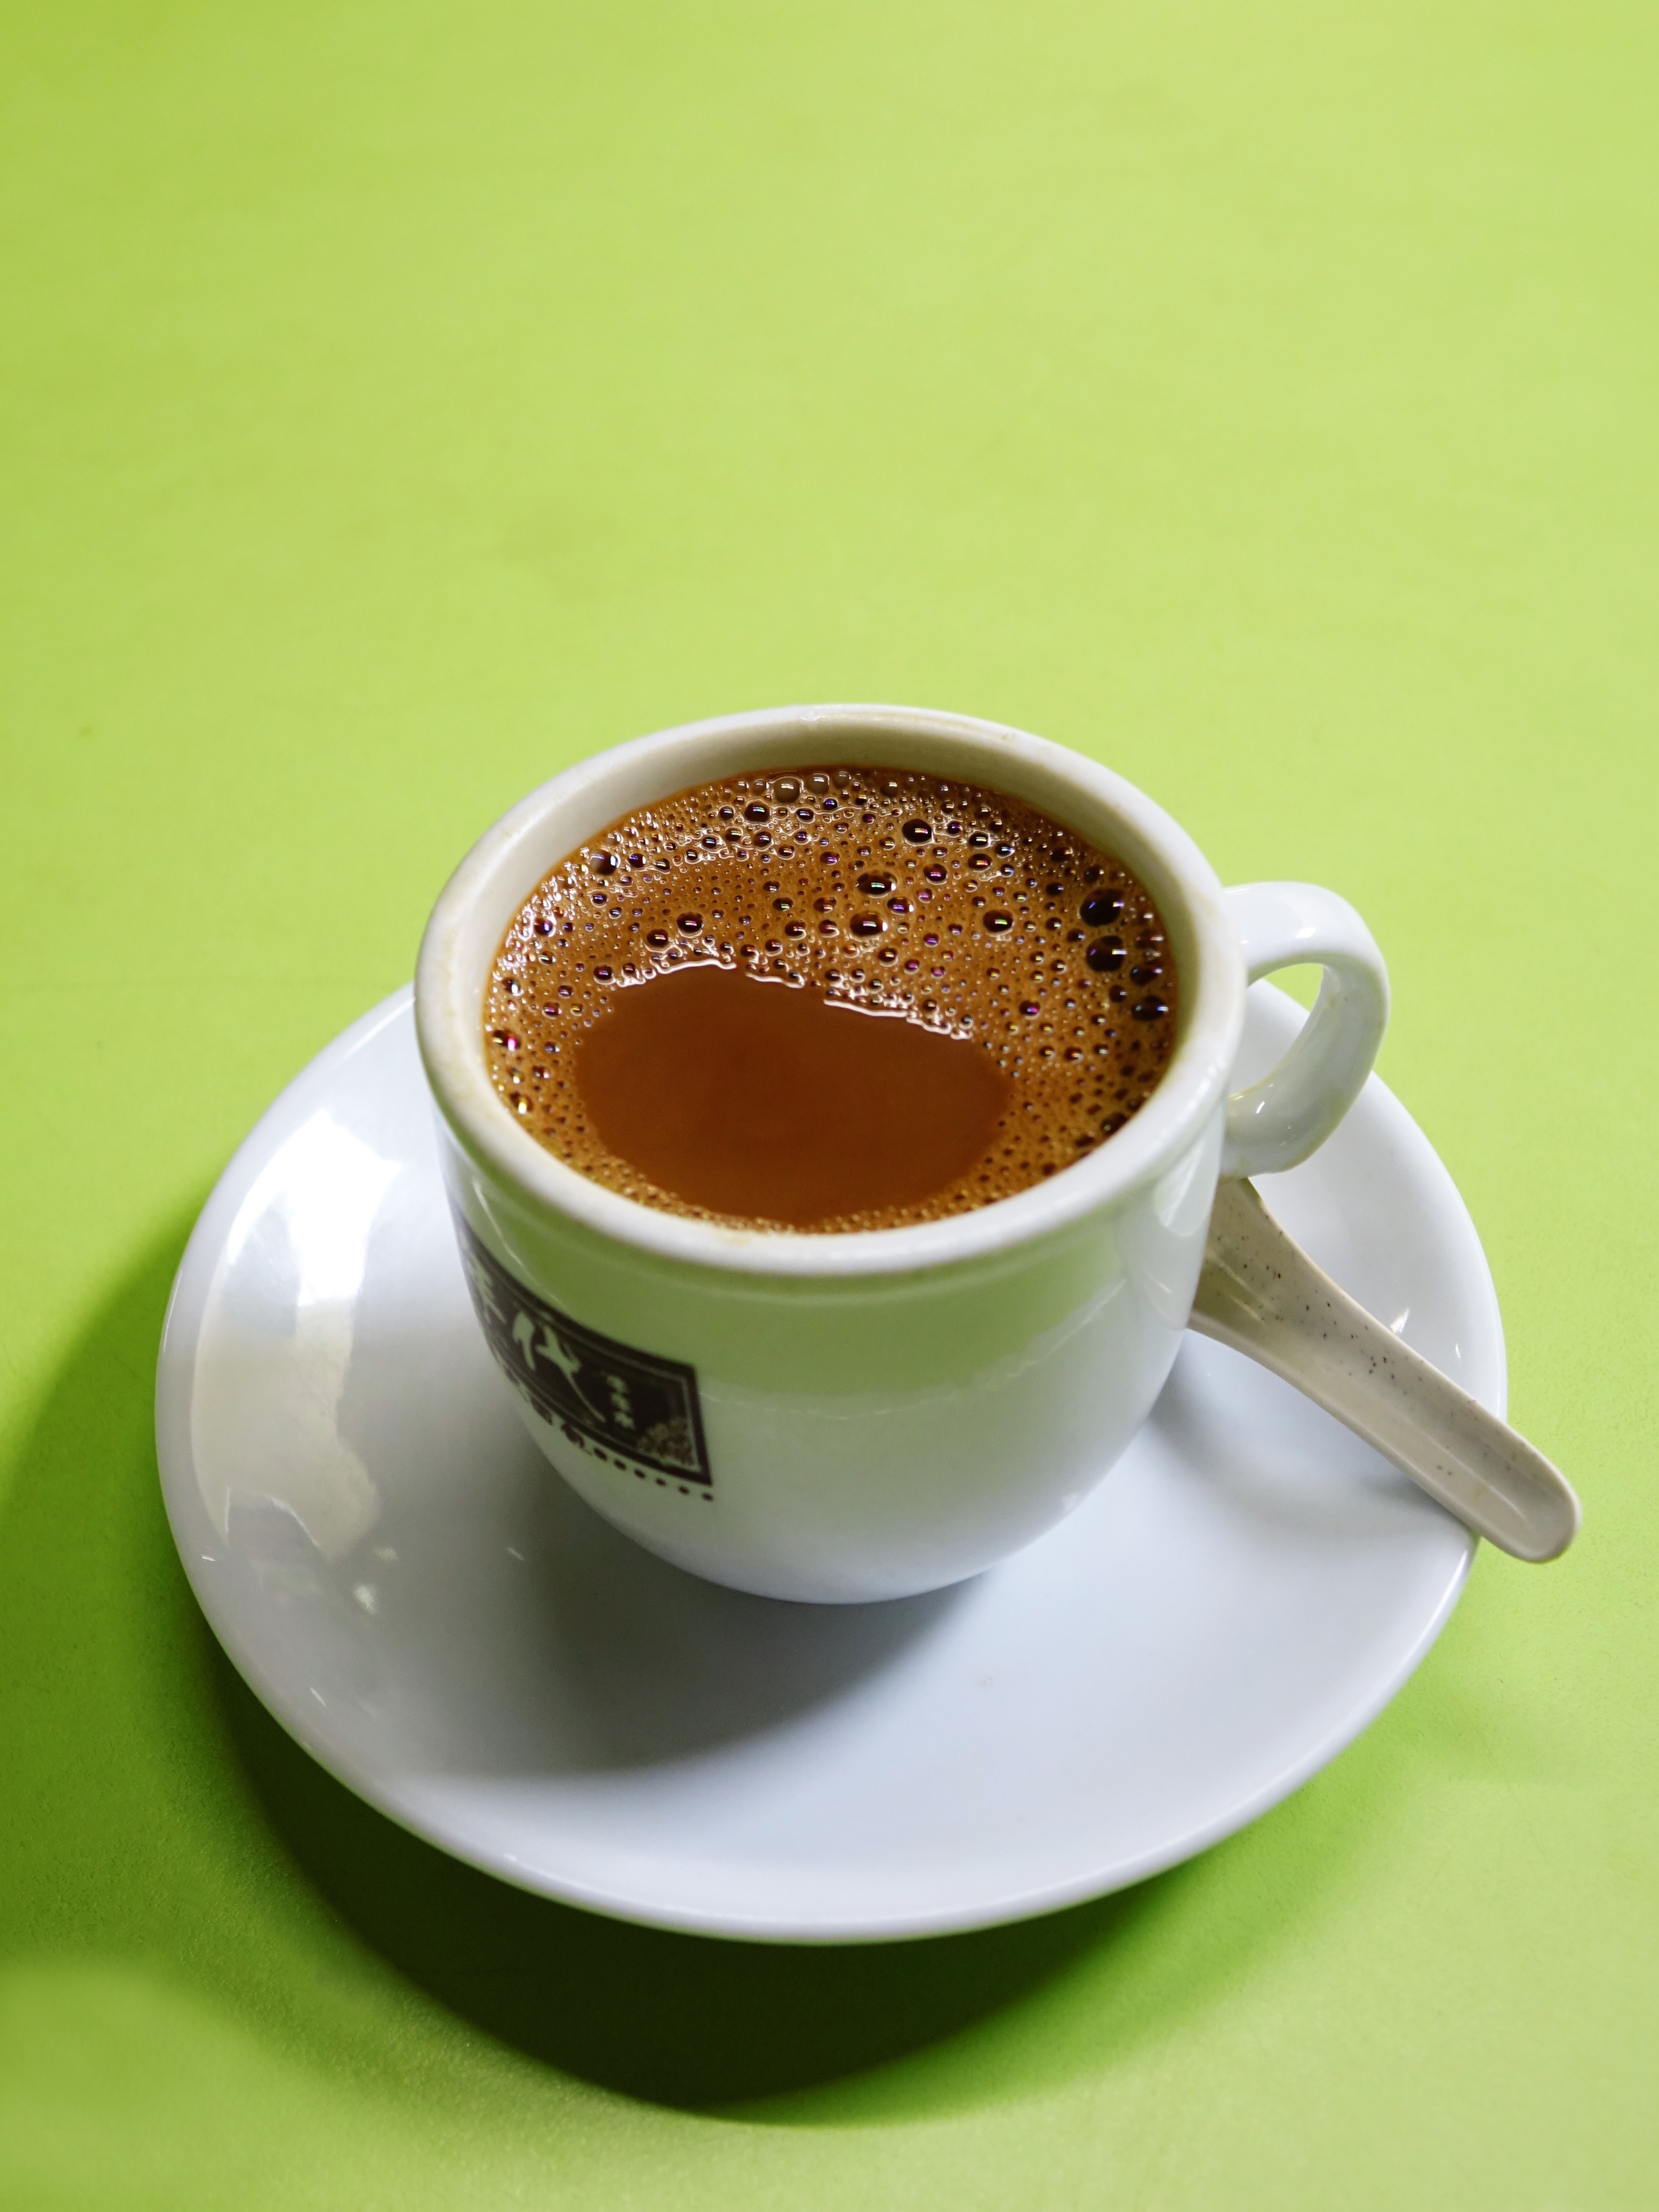
coffee, cup, latte, cappuccino, food, saucer, beverage, drink, breakfast, espresso, coffee cup, caffeine, singapore, traditional, roasted, flat white, caf au lait, turkish coffee, kopi, caff macchiato, coffee milk, ristretto, caff americano, salep